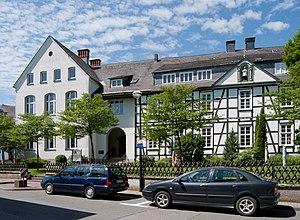
Brilon est une station thermale allemande située en Rhénanie-du-Nord-Westphalie. Comptant 25 400 habitants lors du recensement de 2019, la ville se trouve dans l'arrondissement du Haut-Sauerland, dans le district d'Arnsberg, dans le Landschaftsverband de Westphalie-Lippe. Elle occupe un plateau karstique et est depuis longtemps réputée pour la qualité de ses eaux minérales.